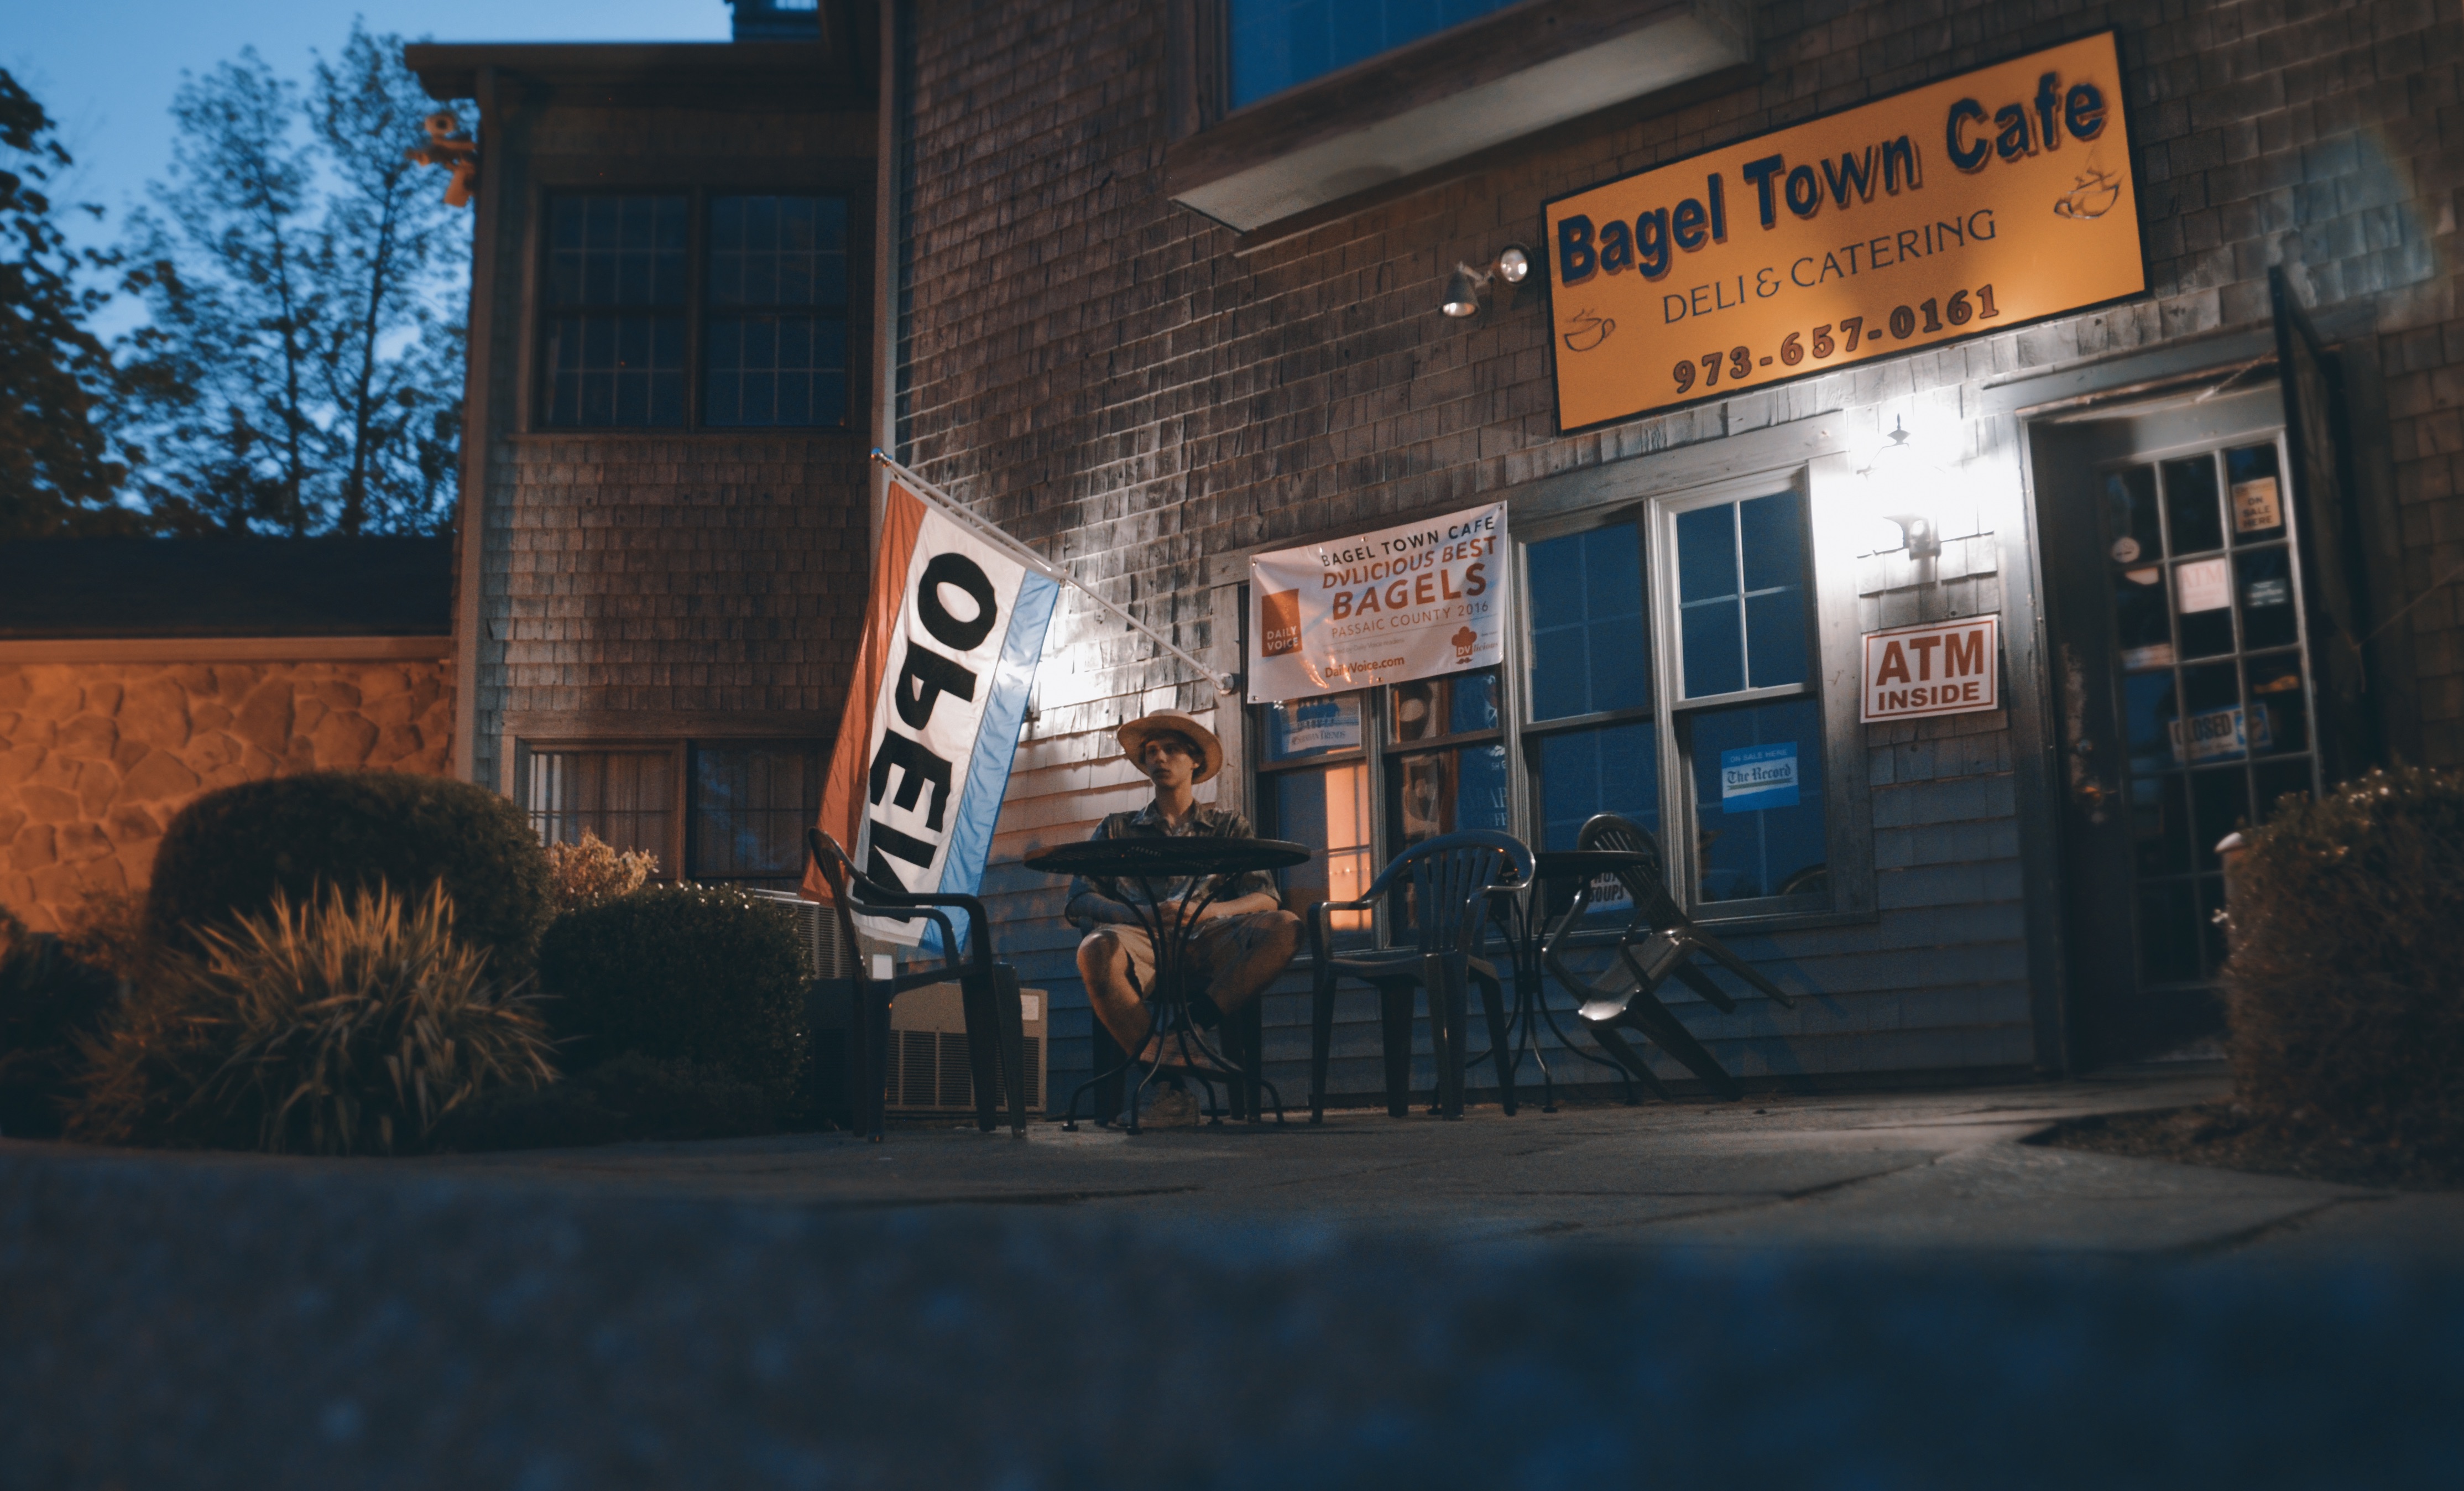
road, street, night, evening, art, urban area